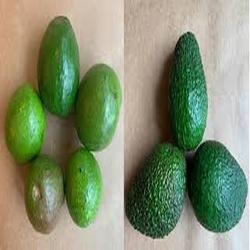
Label: Avocado